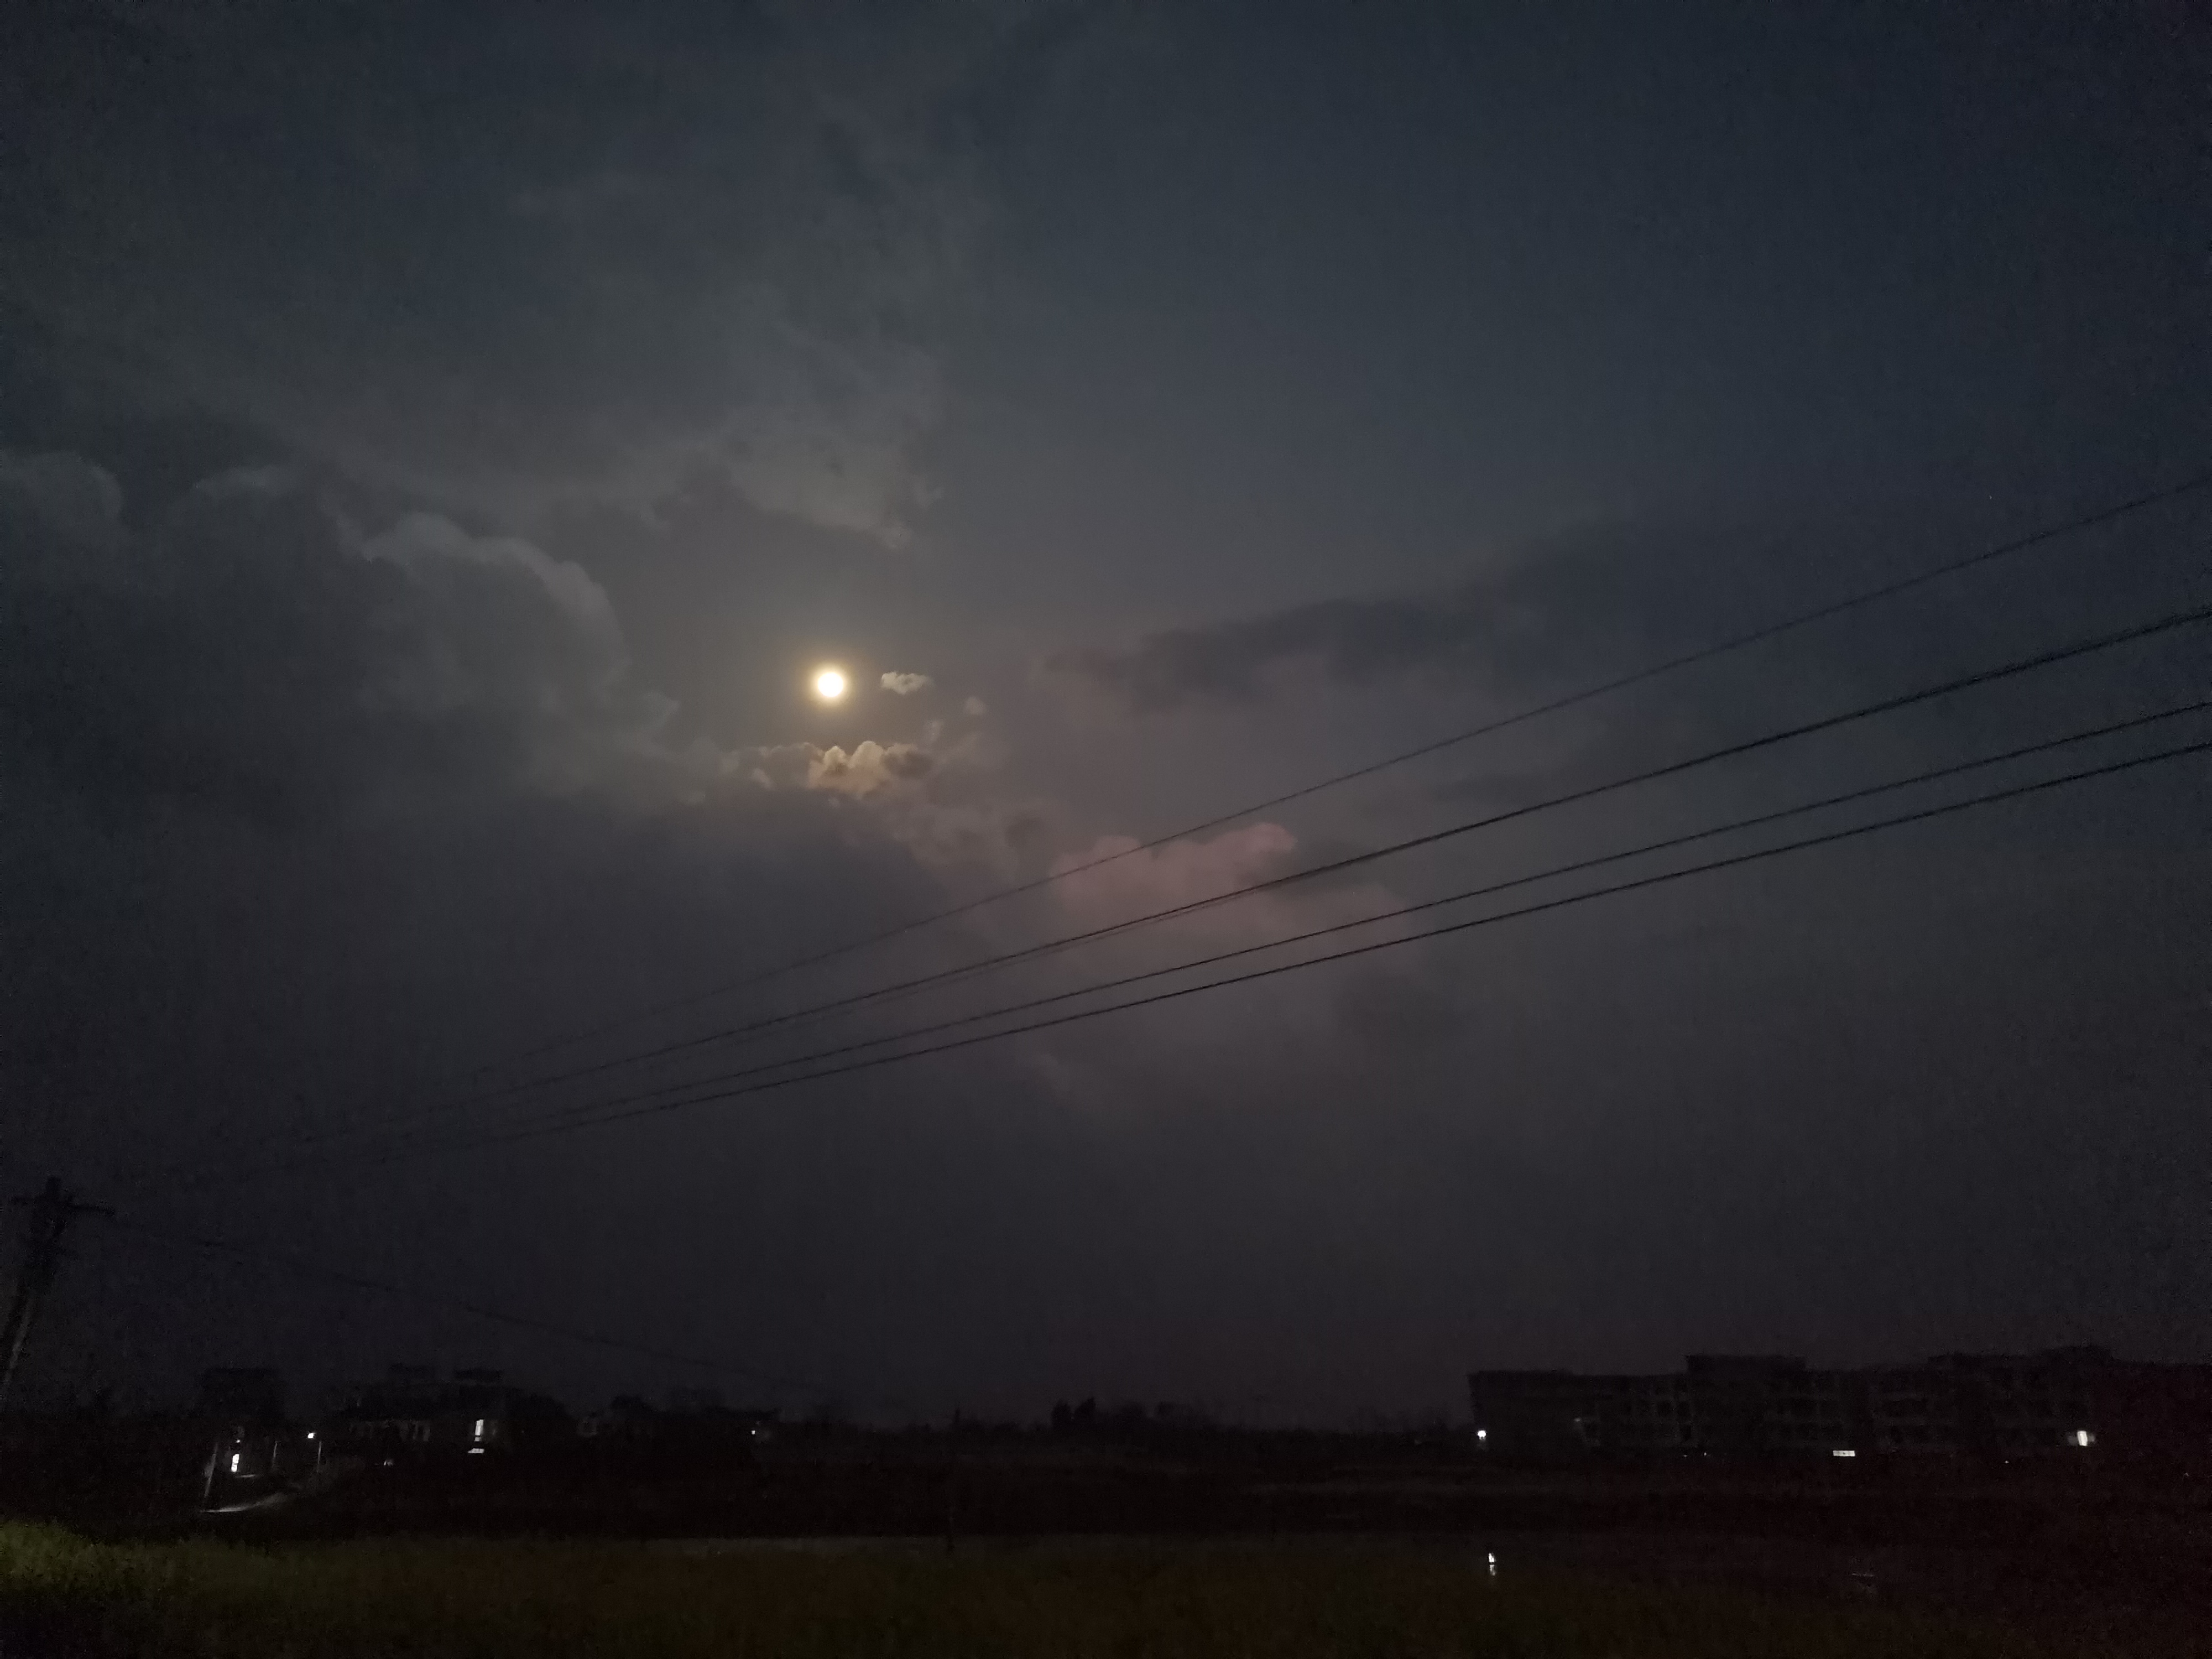
sky, cloud, atmospheric phenomenon, night, atmosphere, light, evening, darkness, morning, horizon, tree, astronomical object, meteorological phenomenon, sunlight, dusk, midnight, landscape, space, cumulus, celestial event, road, electricity